Northrop N-3PB Nomad

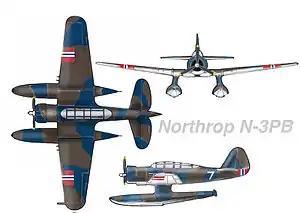
Northrop N-3PB in "Little Norway" colours, c. 1941

After the war, two surviving N-3PBs (c/n 306, 322) aircraft were flown to Norway, sold for salvage, with c/n 306 being scrapped in 1949 and c/n 322 scrapped in 1956.